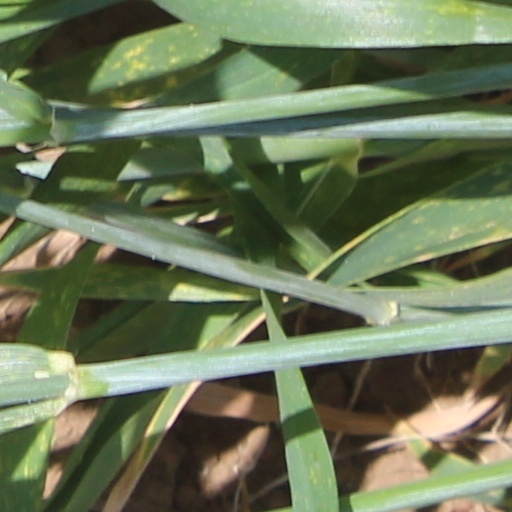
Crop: wheat